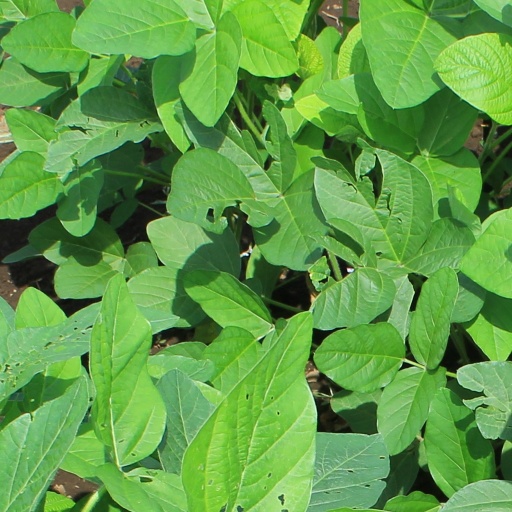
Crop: soybean